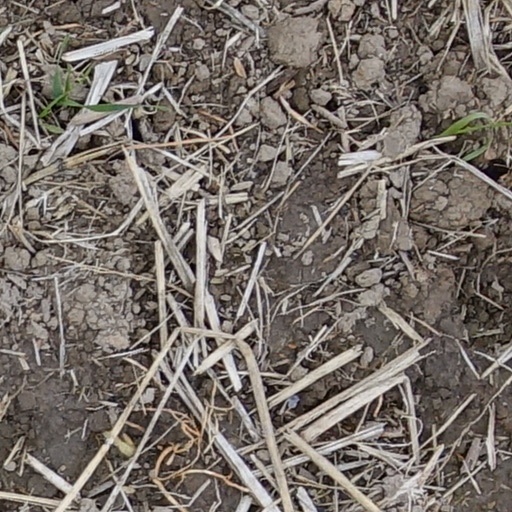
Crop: wheat